Paul Cornick

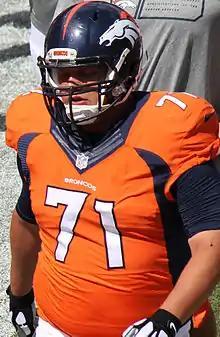
Cornick with the Denver Broncos in 2014

Paul Cornick (born March 15, 1989) is an American former professional football offensive tackle who played for the Denver Broncos of the National Football League (NFL). He played college football at North Dakota State University.